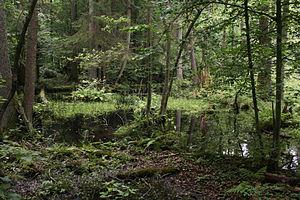
Les forêts mixtes d'Europe centrale forment une écorégion terrestre définie par le Fonds mondial pour la nature, qui appartient au biome des forêts de feuillus et forêts mixtes tempérées de l'écozone paléarctique. Elle recouvre les plaines centrales d'Europe centrale, depuis l'est de l'Allemagne et les rivages de la mer Baltique jusqu'à la Valachie roumaine et à l'oblast de Bryansk en Russie. Elle comprend de larges portions de la Pologne, de la Lituanie, de la Biélorussie et de l'Ukraine, ainsi qu'une extension en République tchèque.